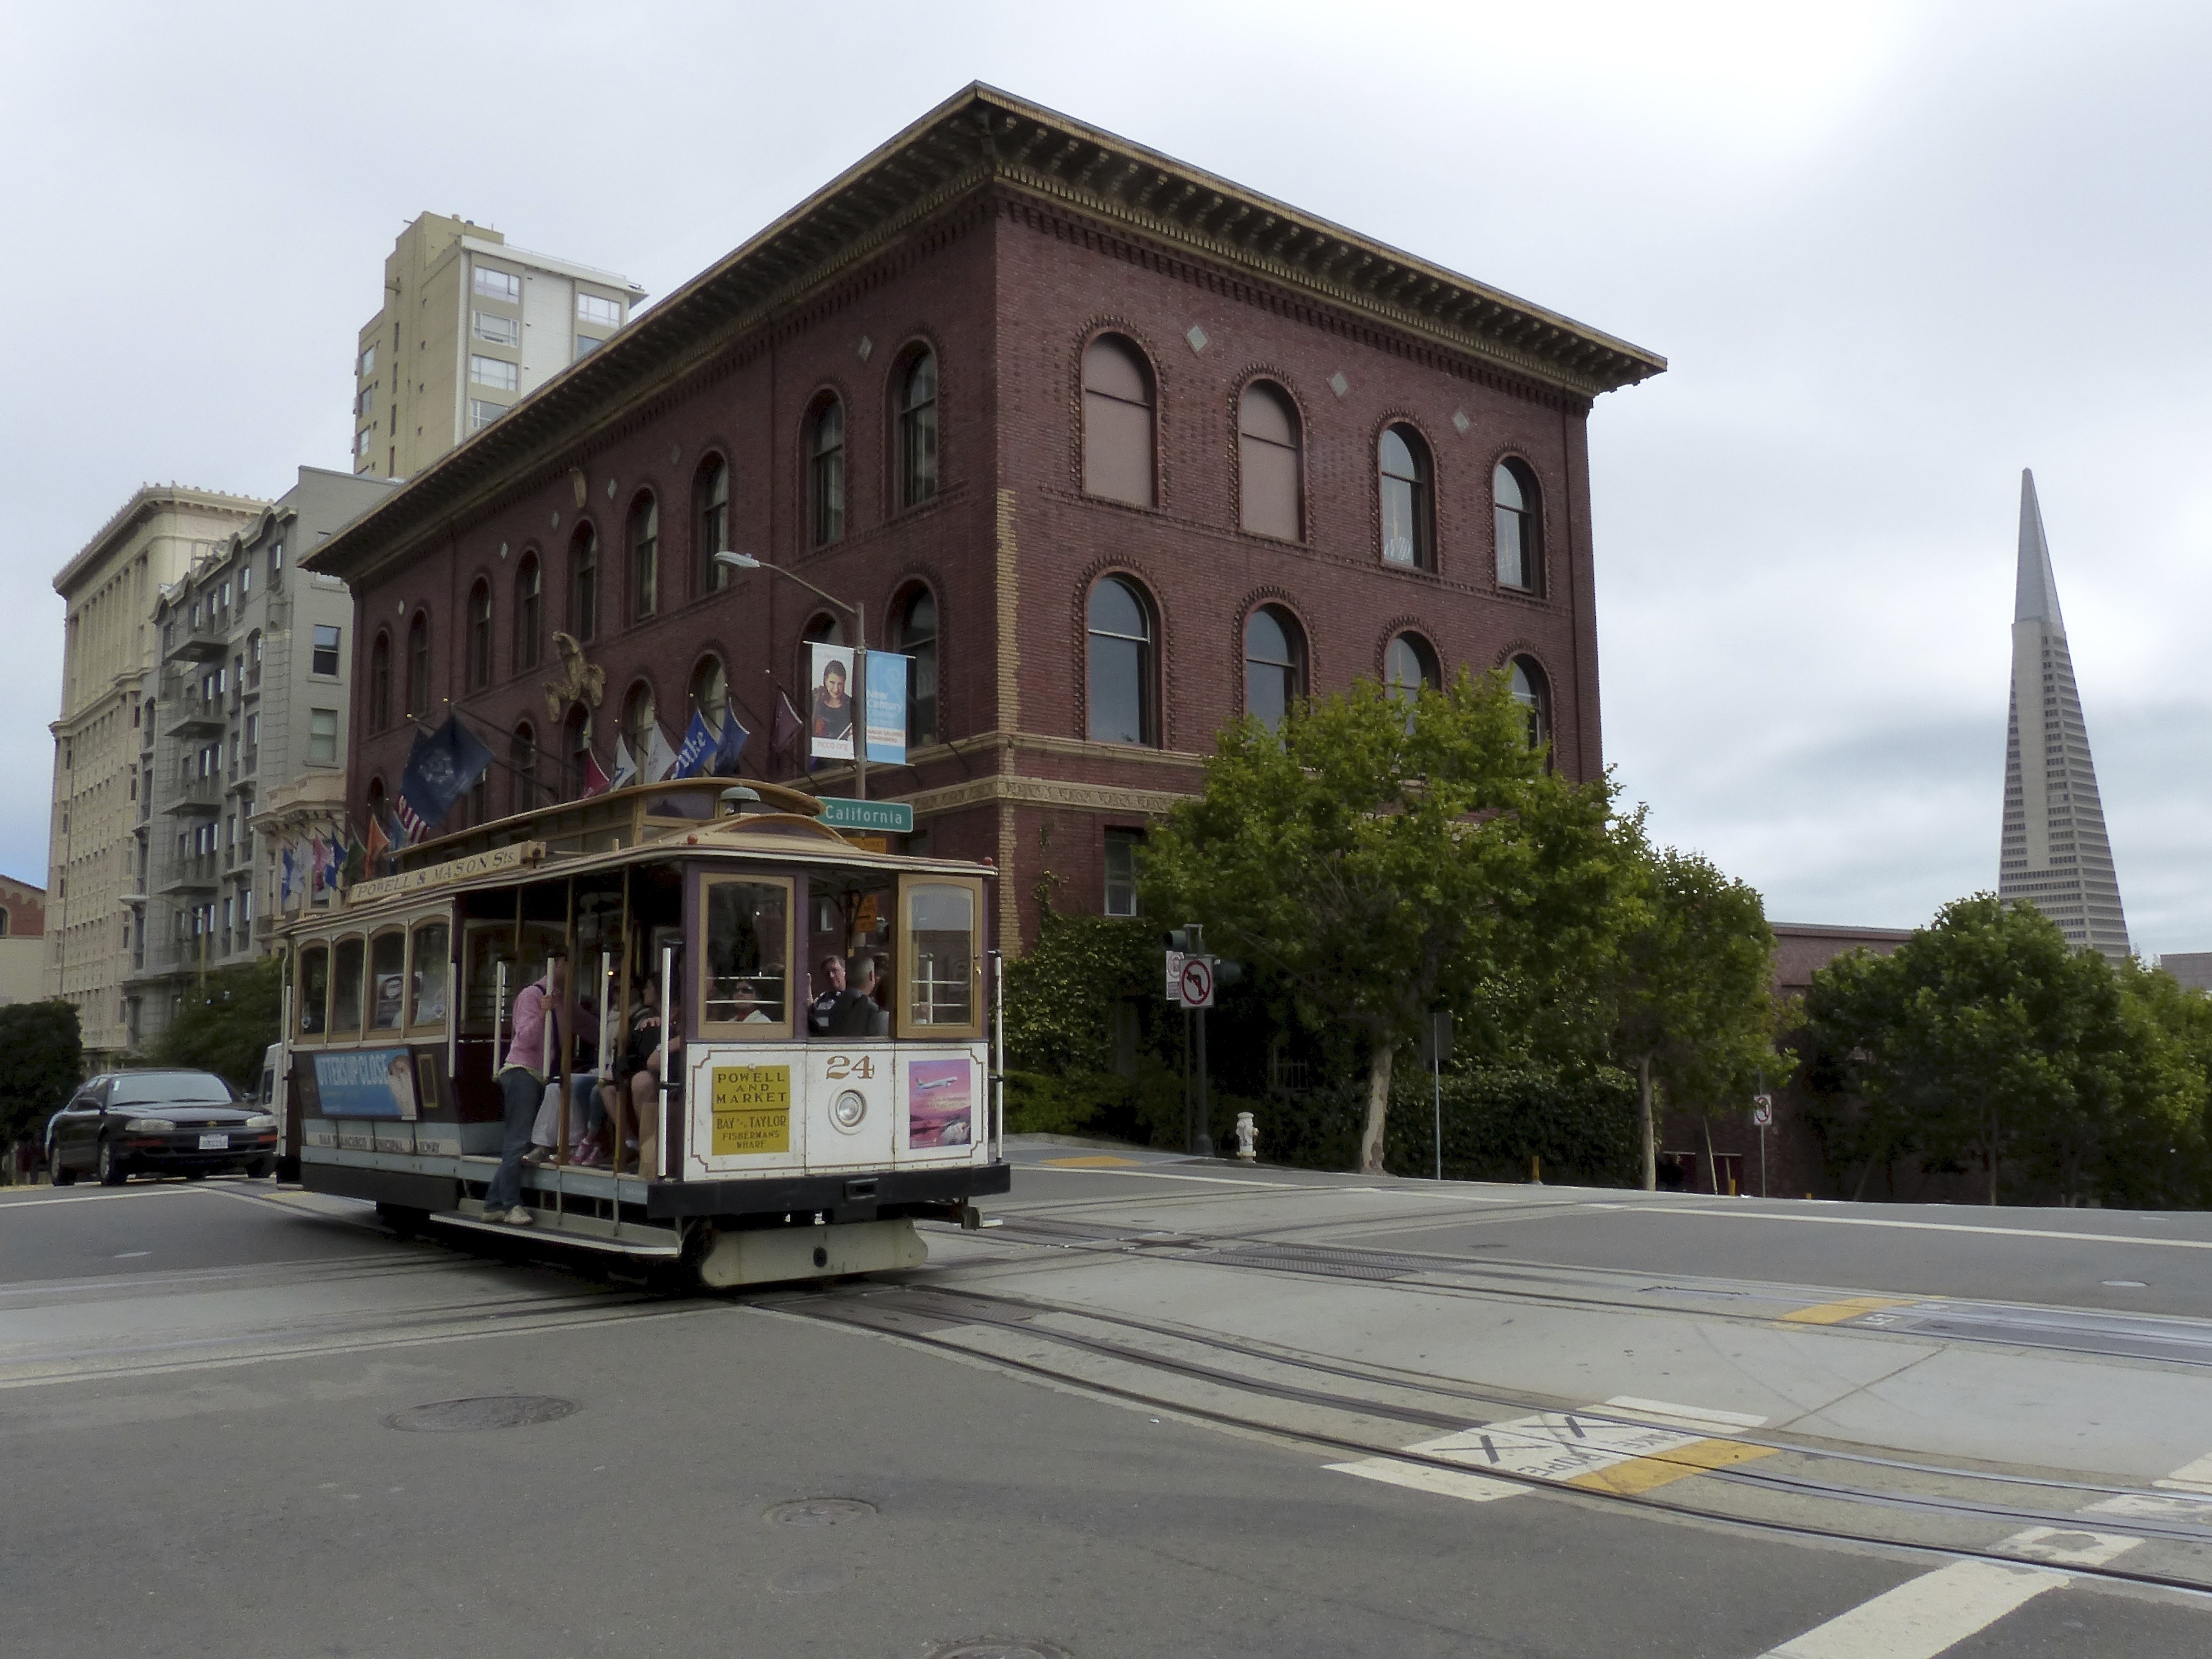
town, building, downtown, travel, tram, transport, vehicle, usa, california, public transport, sanfrancisco, cablecar, transamerica, neighbourhood, tours, residential area, metropolitan area